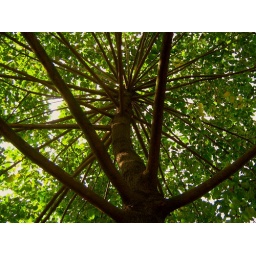
A nice looking tree found in the land registry office of Narayanganj